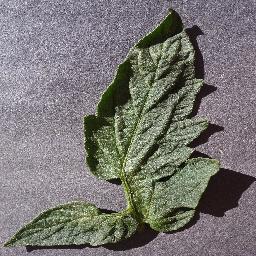
Label: Tomato___healthy